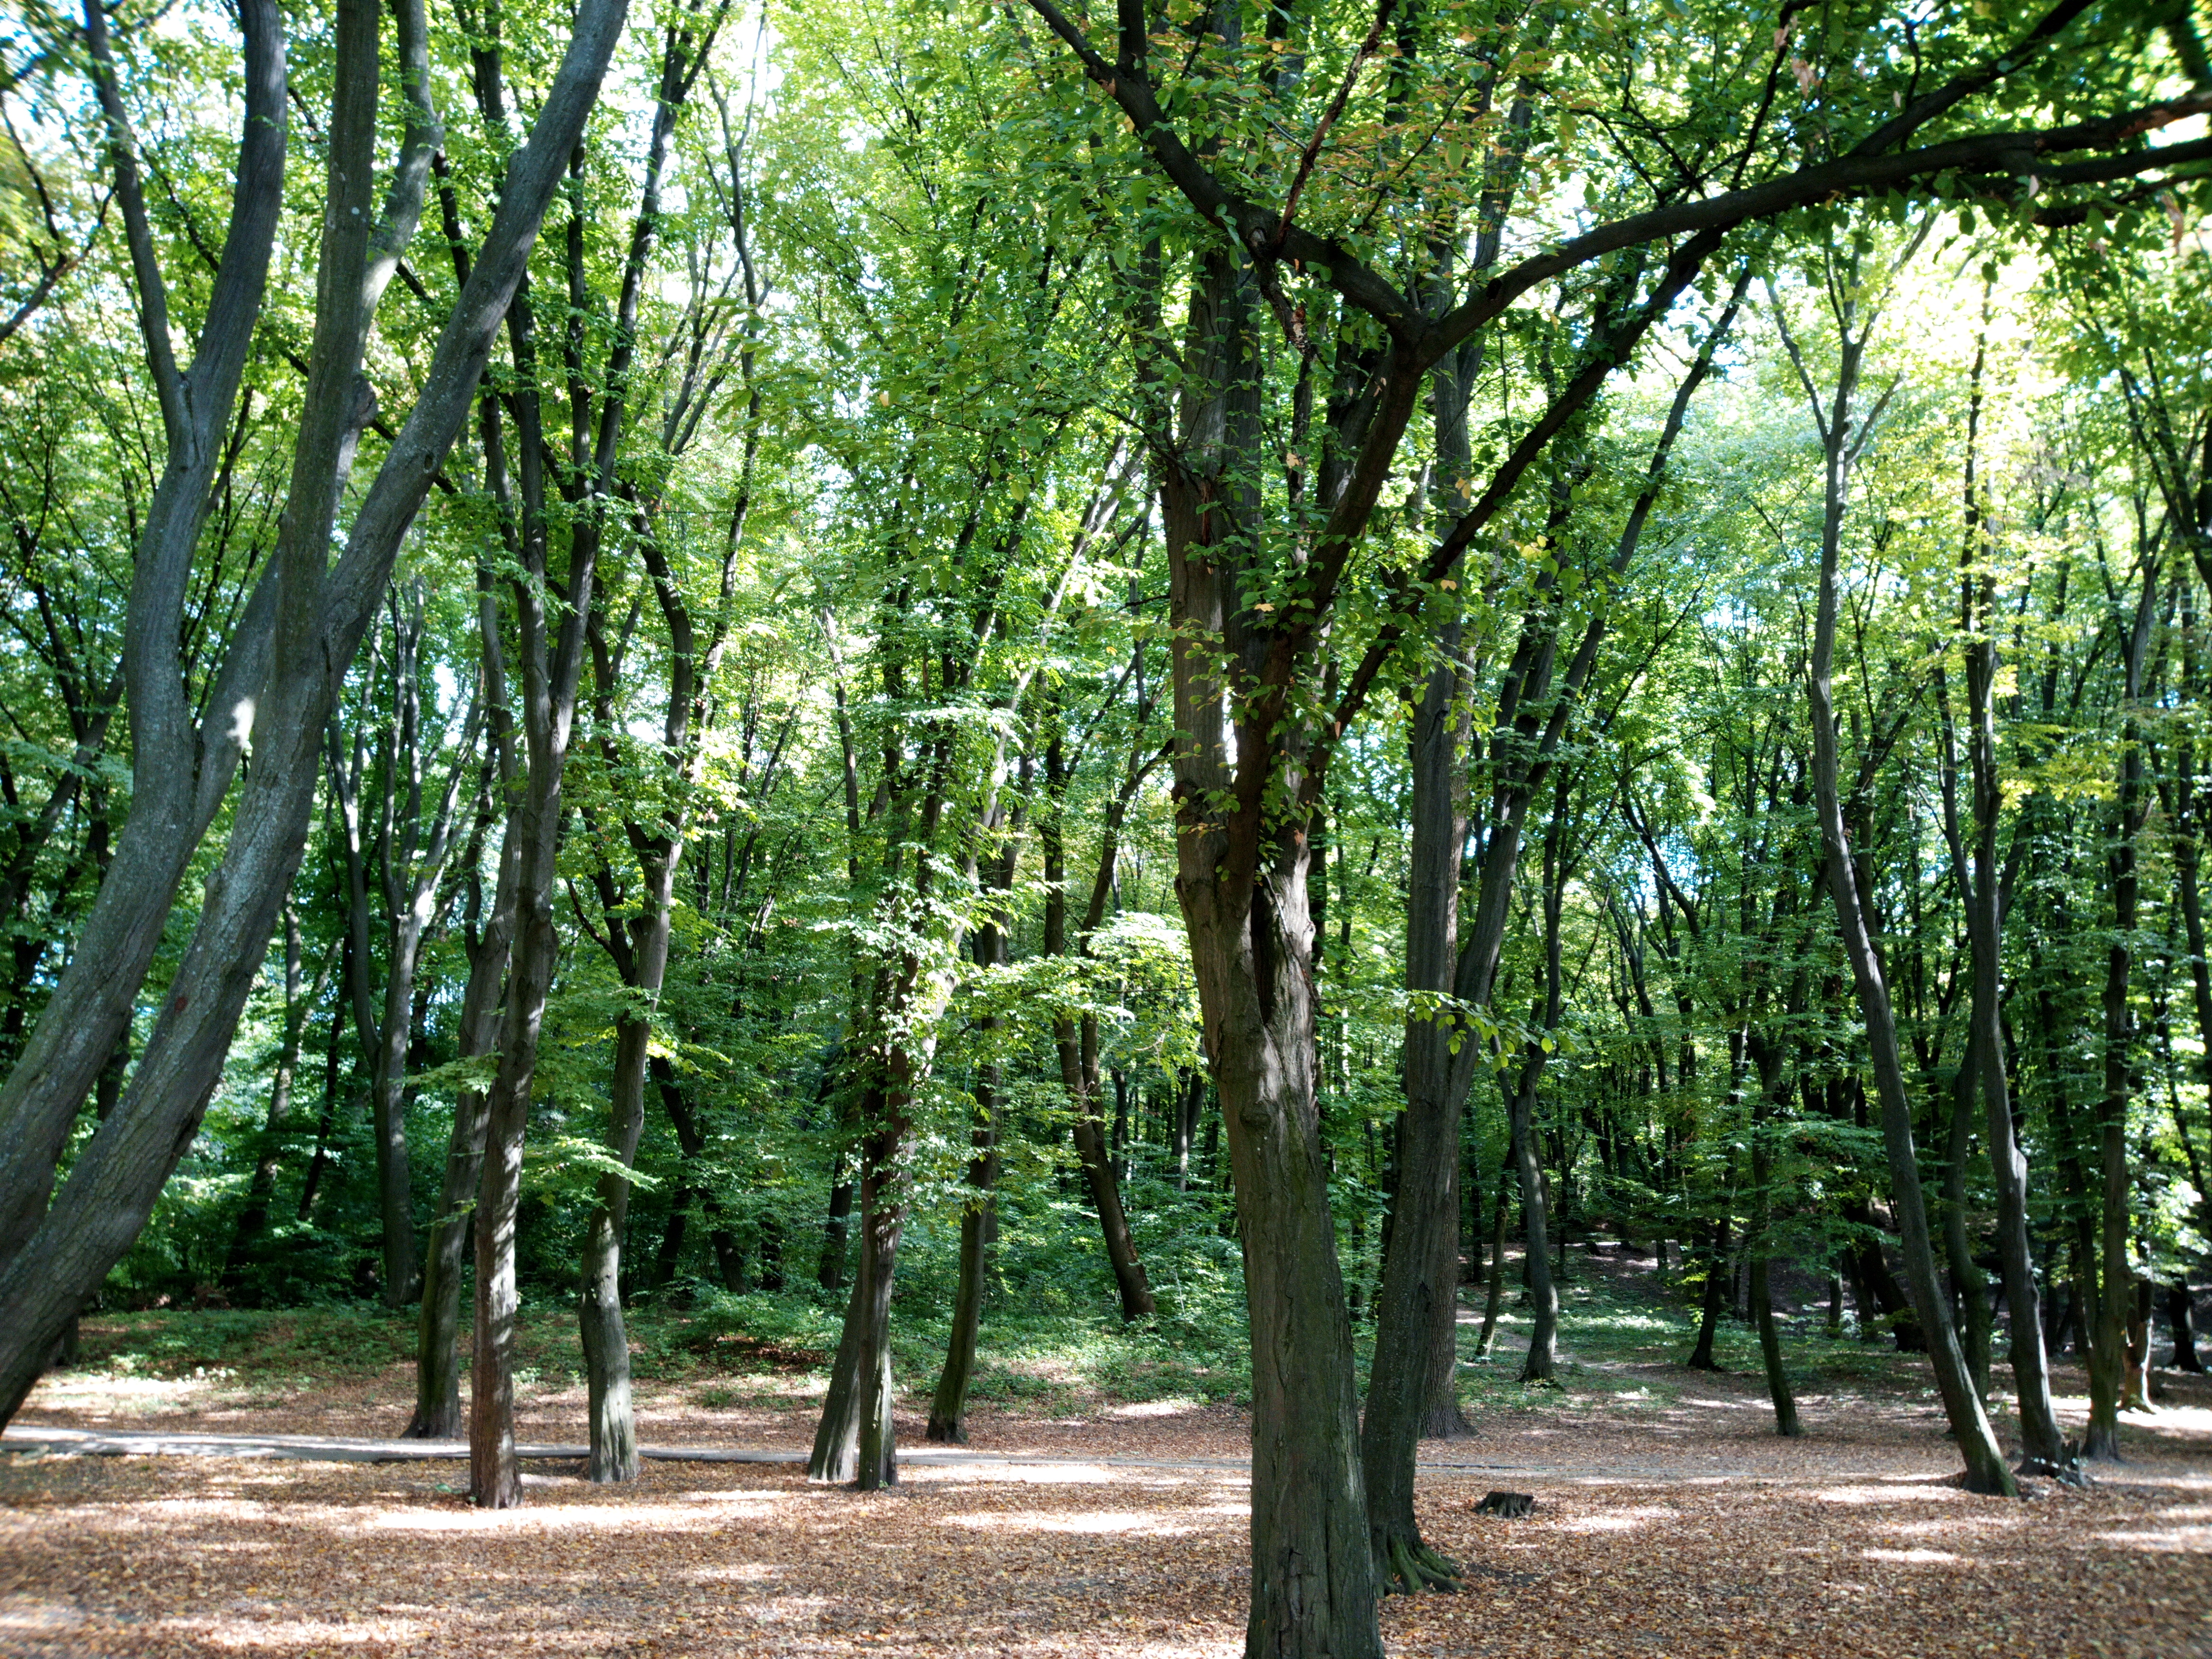
park, nature, recreation area, trees, forest, path, tree, woodland, grove, natural environment, nature reserve, vegetation, temperate broadleaf and mixed forest, woody plant, biome, plant, Northern hardwood forest, tropical and subtropical coniferous forests, natural landscape, old growth forest, valdivian temperate rain forest, trunk, state park, temperate coniferous forest, deciduous, jungle, spruce fir forest, plant community, riparian forest, plant stem